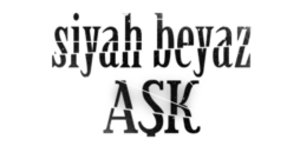
Siyah Beyaz Aşk est une série télévisée turque diffusée du 16 octobre 2017 au 28 mai 2018 sur la chaîne Kanal D.